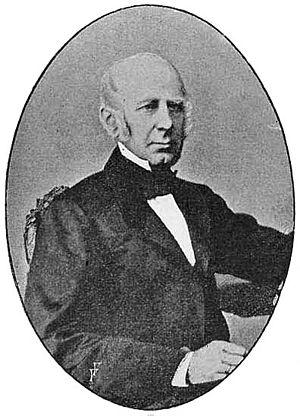
Carl Olof Cronstedt est un colonel, gouverneur, conseiller secret et sénateur finlandais.